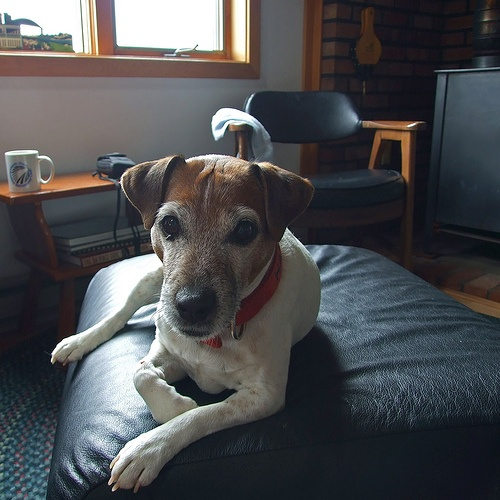
A dog laying on an ottoman looking at a camera
An old dog laying down on a black leather ottoman.
A small dog rests on a leather ottoman.
the dog is sitting on the chair with a red collar on its neck
A dog on a chair and a chair behind it